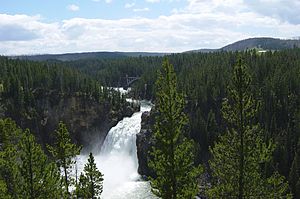
Yellowstone Falls
Upper Yellowstone Falls.
Yellowstone Falls er to vandfald på Yellowstonefloden i Wyoming, USA. Begge faldene ligger inden for grænserne af Yellowstone National Park. Fra Yellowstone Lake flyder floden nord på gennem Hayden Valley, og efter at have forladt dalen, falder den først ud over Upper Yellowstone Falls og 400 meter længere nede af floden kommer så Lower Yellowstone Falls. Lower Yellowstone Falls fører floden ned i Grand Canyon of the Yellowstone, en ca. 300 meter dyb kløft.